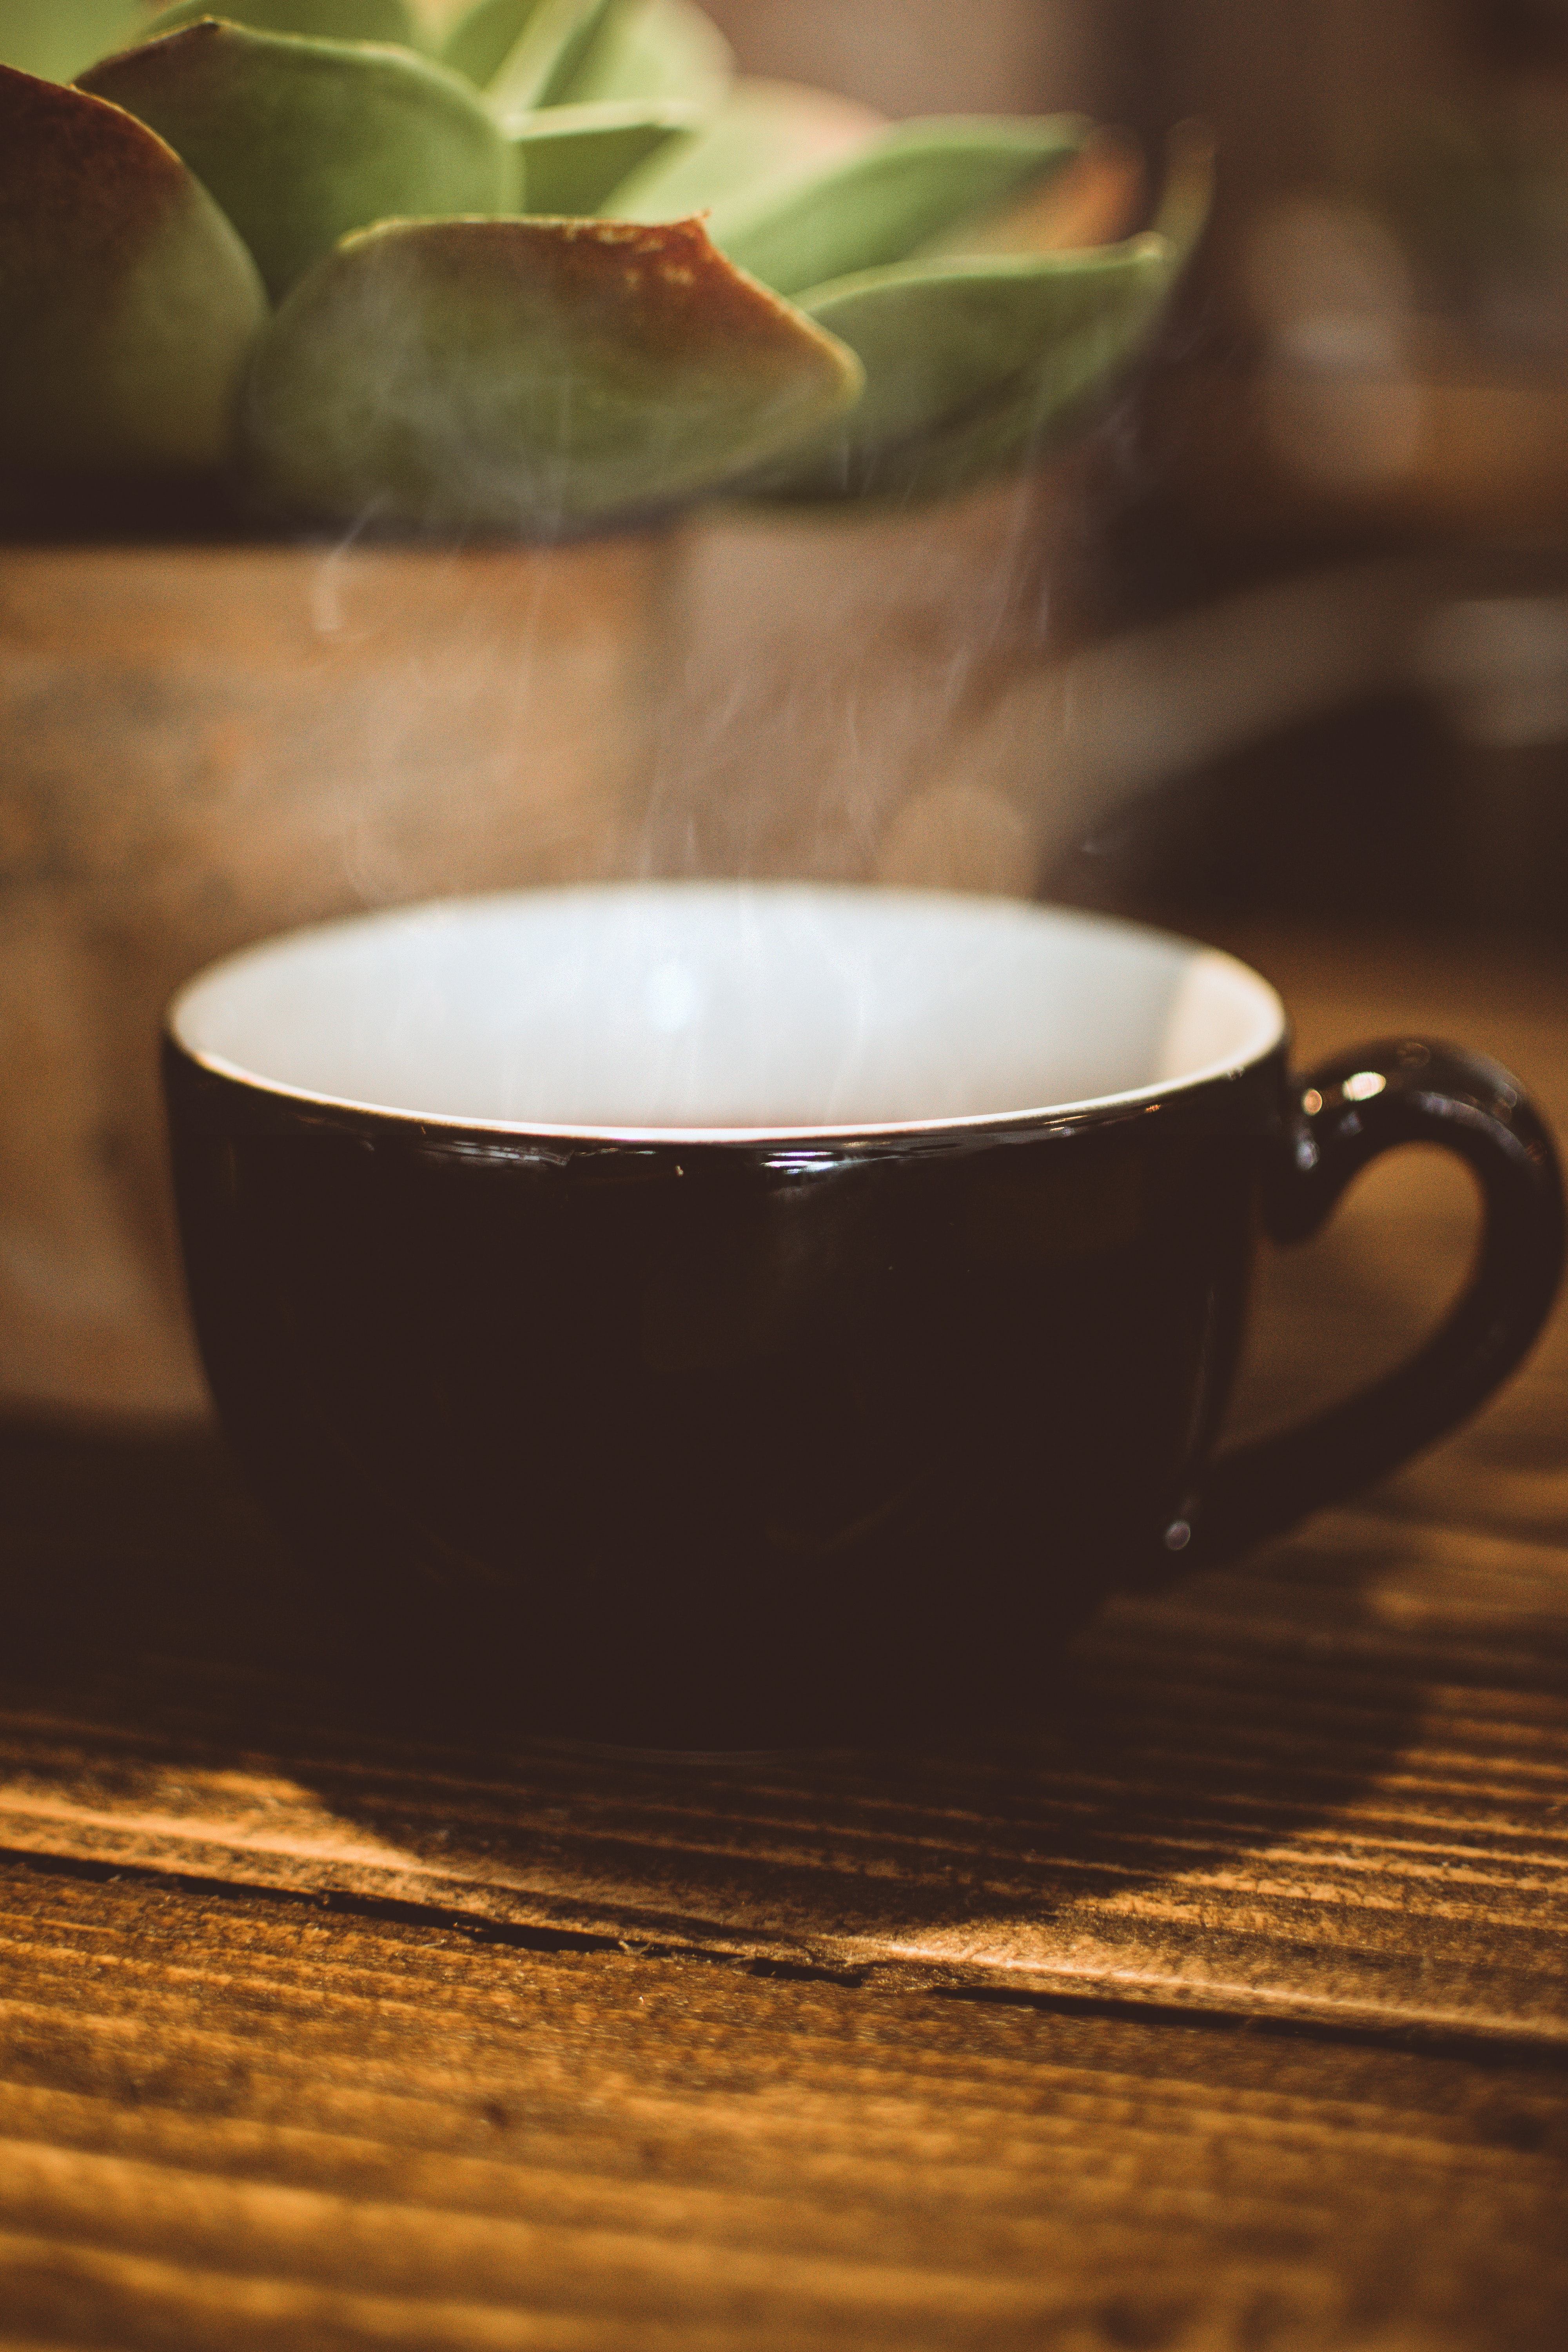
cup, coffee cup, teacup, serveware, drinkware, tableware, saucer, porcelain, ceramic, mug, still life photography, still life, drink, table